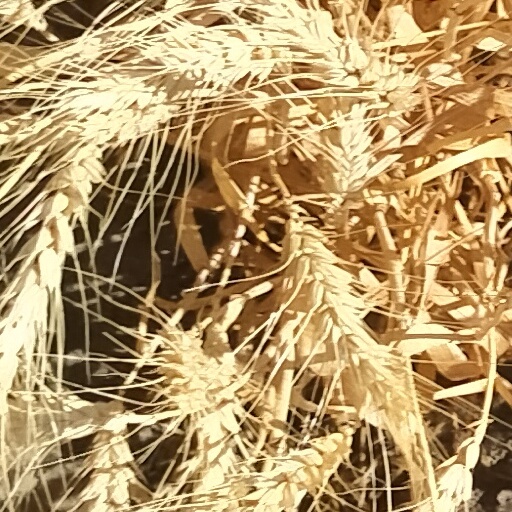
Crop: wheat